Cassell Webb

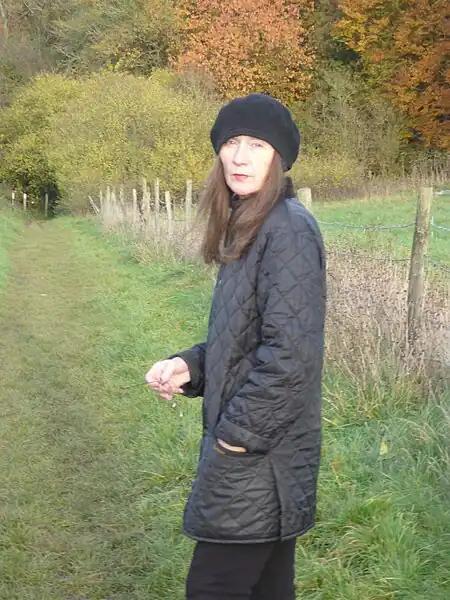
Cassell Webb 2011

Cassell Webb is a British–American musician and producer, whose musical career has incorporated psychedelia, country music, folk rock, and progressive rock.